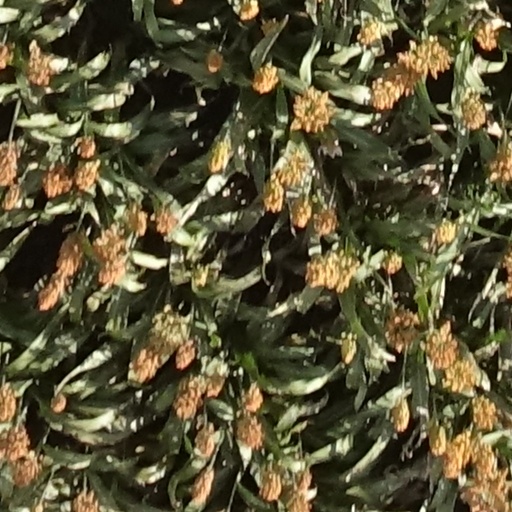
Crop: sorghum